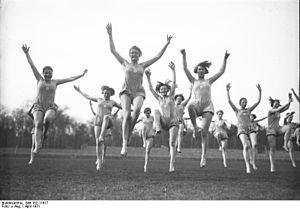
La culture de Weimar est le développement des arts et des sciences en Allemagne pendant la République de Weimar, la période de l'entre-deux-guerres qui va entre la défaite allemande en 1918 et l'arrivée de Hitler au pouvoir en 1933. Le Berlin des années 1920 était au centre de la culture de Weimar. Bien que ne faisant pas partie de la République de Weimar, certains auteurs incluent également l'Autriche, pays germanophone, et notamment Vienne, dans le cadre de la culture de Weimar.